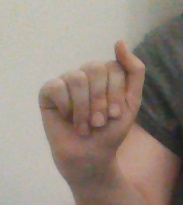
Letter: saad